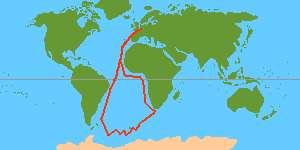
Jean-Baptiste Charles Bouvet de Lozier ou de Lozier-Bouvet, né le 14 janvier 1706 à Pleudihen et mort en 1788 à Pleudihen, est un navigateur et explorateur français du XVIIIᵉ siècle. Il servit pour la Compagnie des Indes et pour la Marine royale. Découvreur de l’île Bouvet, sous souveraineté norvégienne depuis 1927, il fut gouverneur général des Mascareignes de 1750 à 1752, puis de 1757 à 1763.